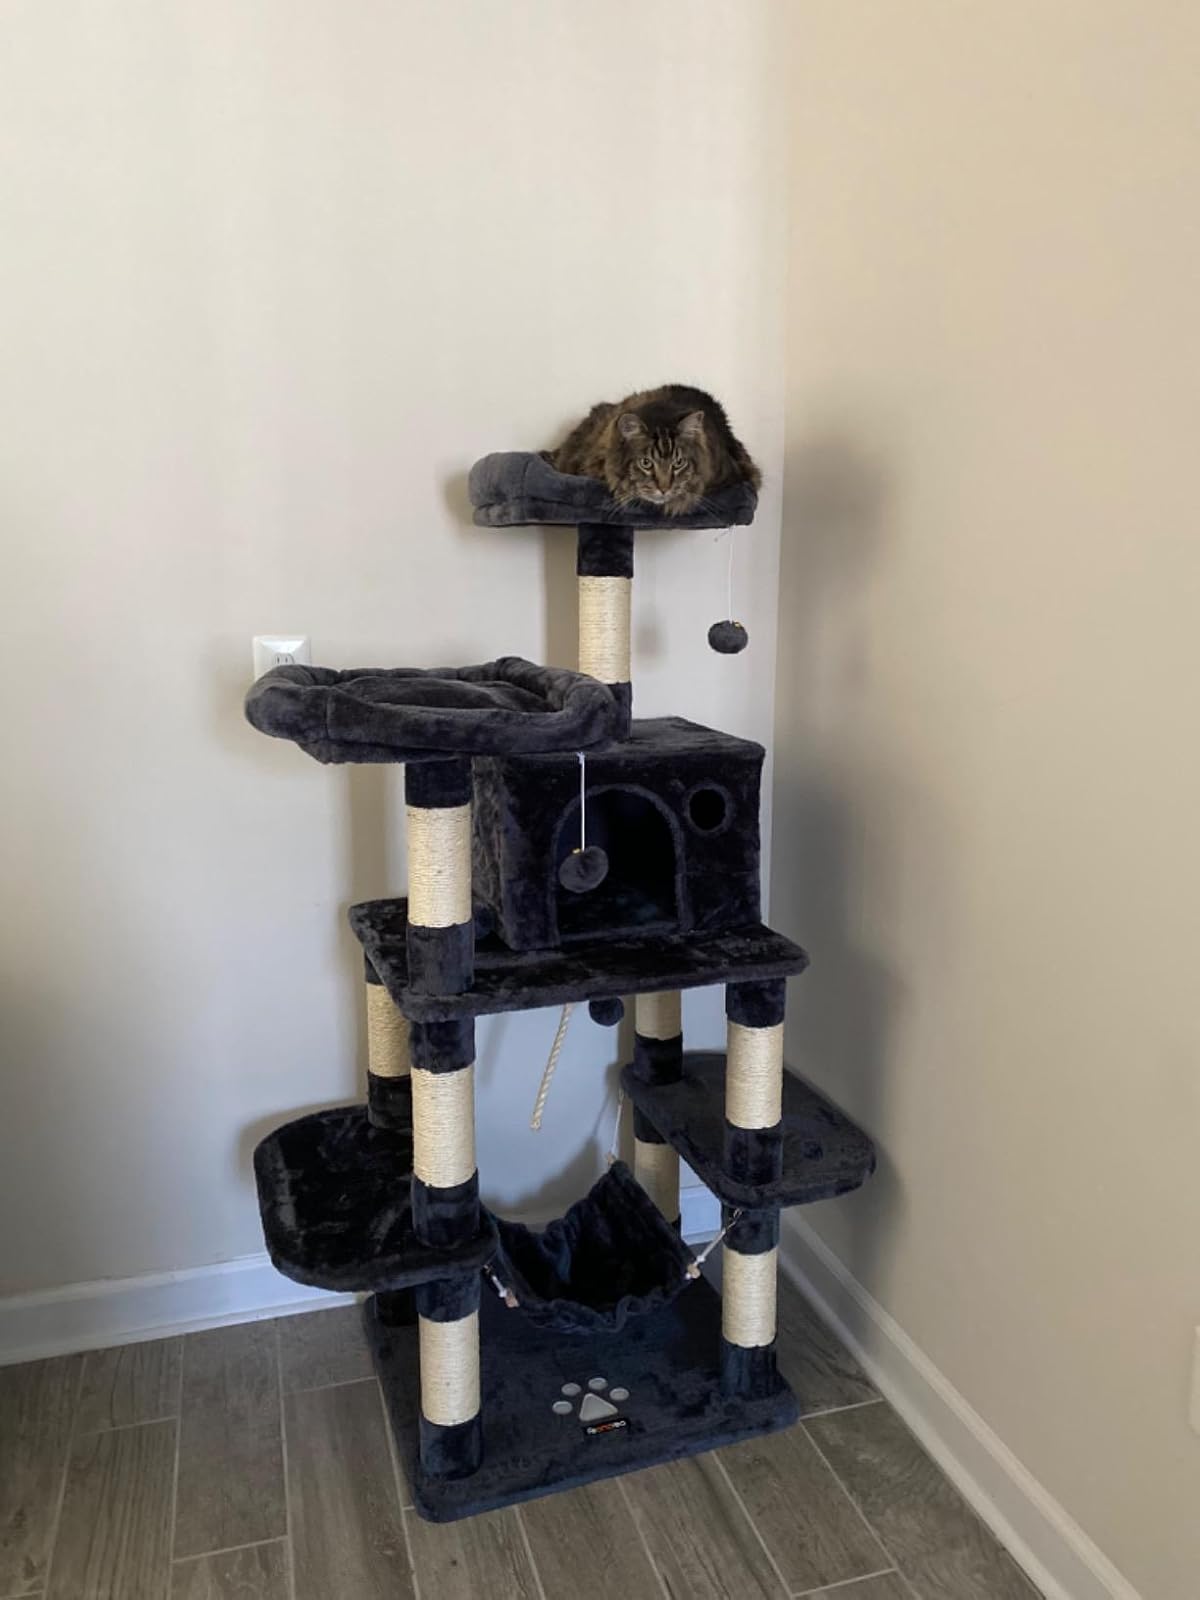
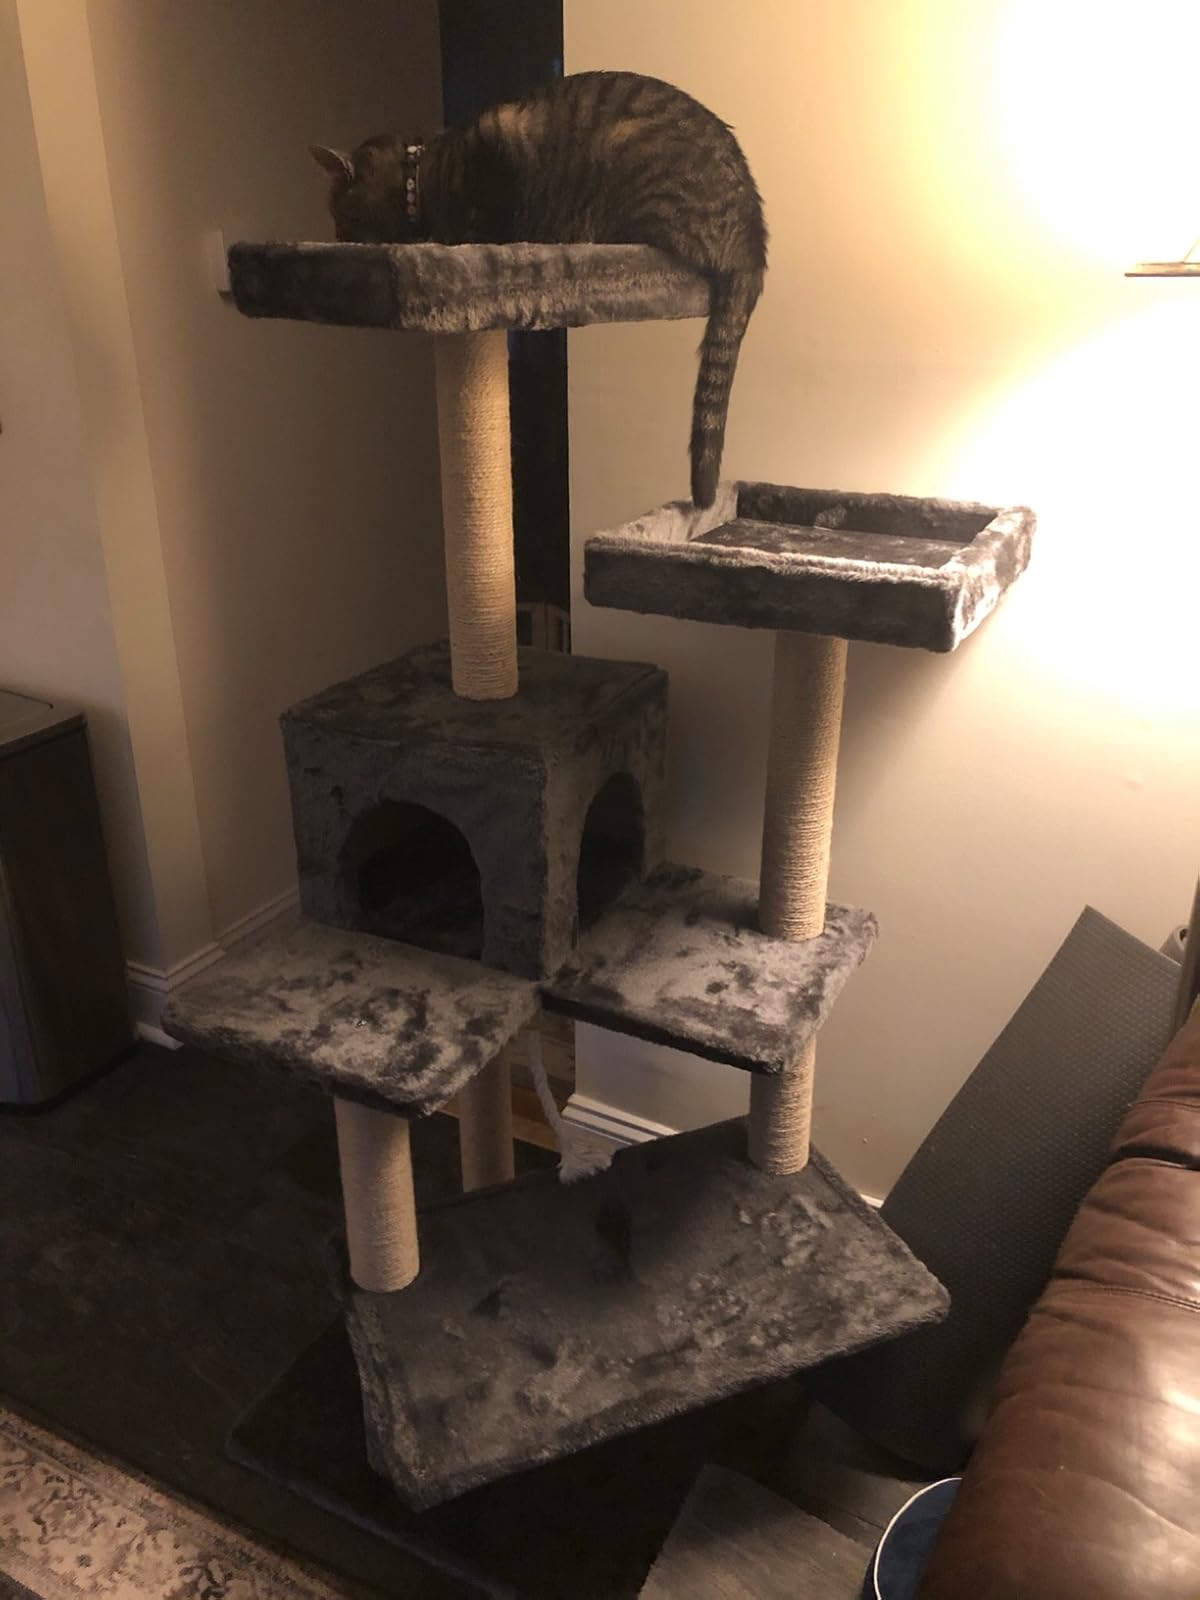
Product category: items_cat tree
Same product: no